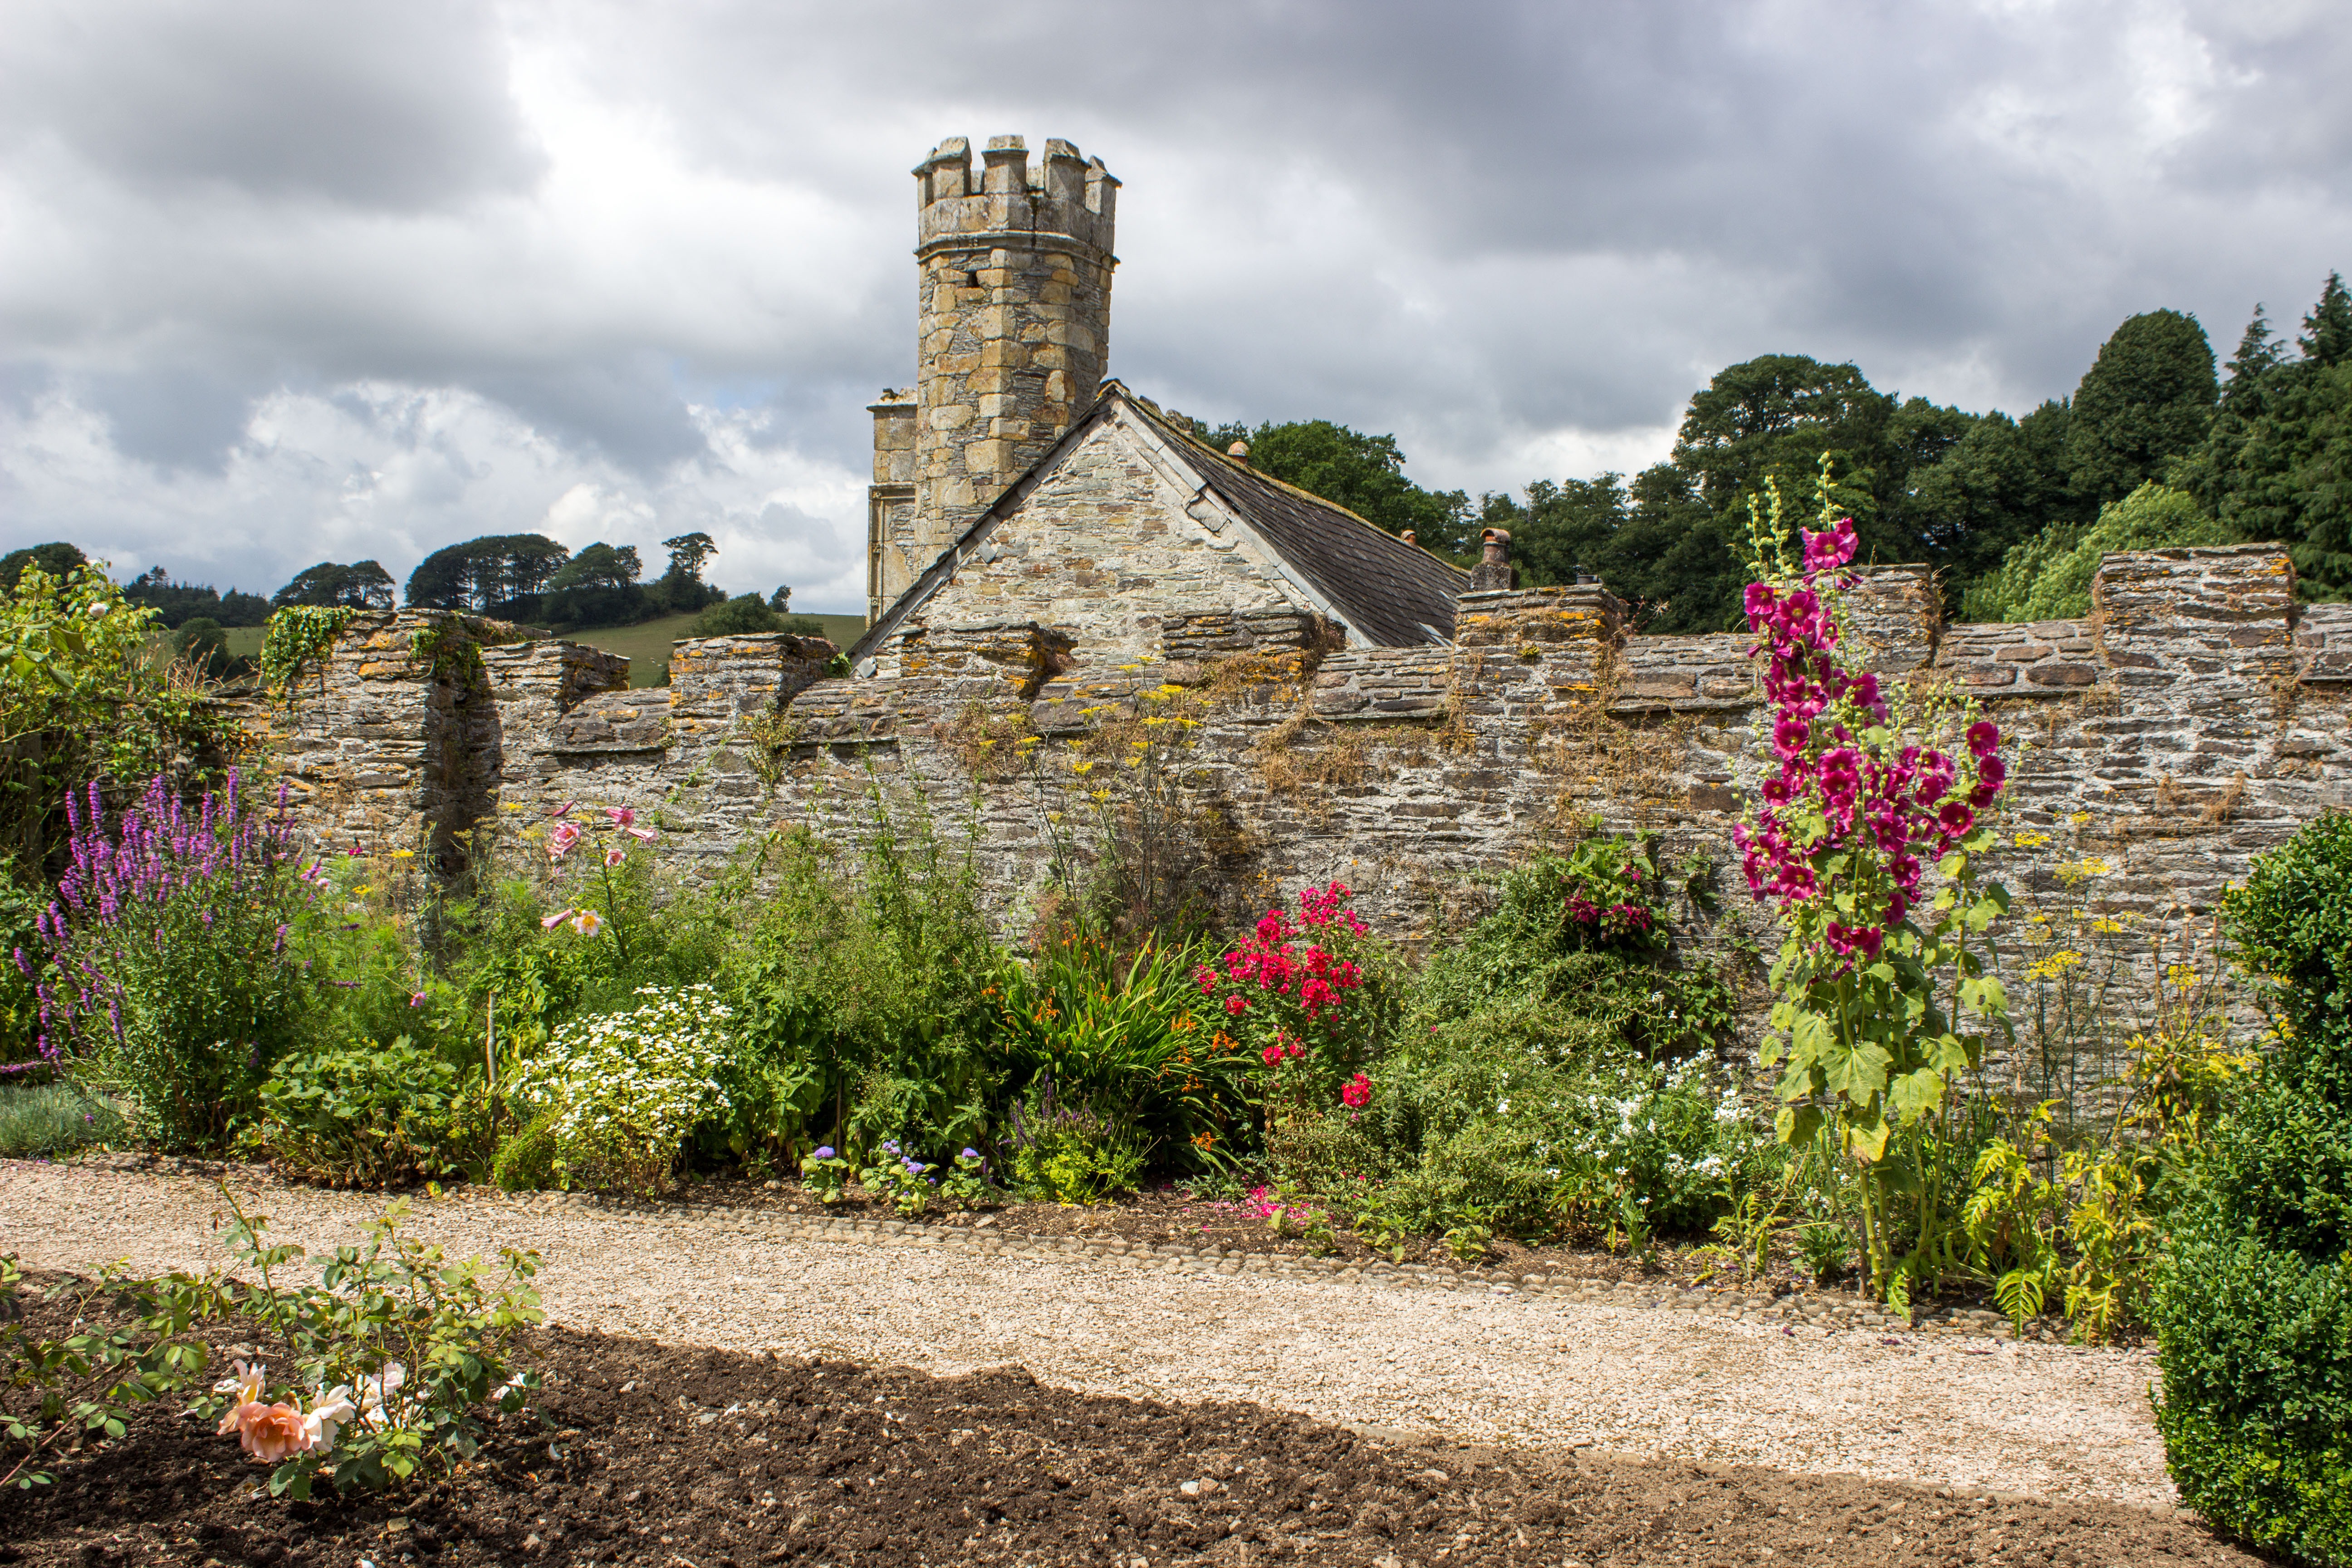
flower, building, chateau, village, park, botany, garden, ruins, monastery, estate, dartmoor, manor house, english garden, rural area, landscaped garden, country estate